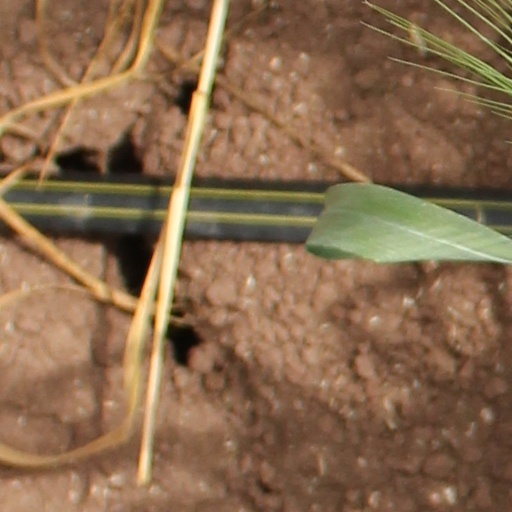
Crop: wheat